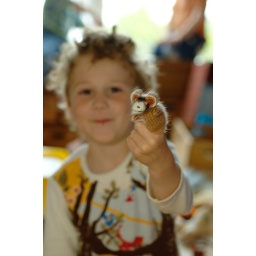
While the boys are repairing cars in the background, Hanna performs in front of the camera.